Adlerhorst

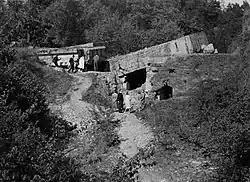
Adlerhorst Bunker in 1956

The Adlerhorst ("Eagle's Nest") was a World War II bunker complex in Germany, located near Langenhain-Ziegenberg, the later settlement of Wiesental and Kransberg within the districts of Wetteraukreis and Hochtaunuskreis in the state of Hesse.